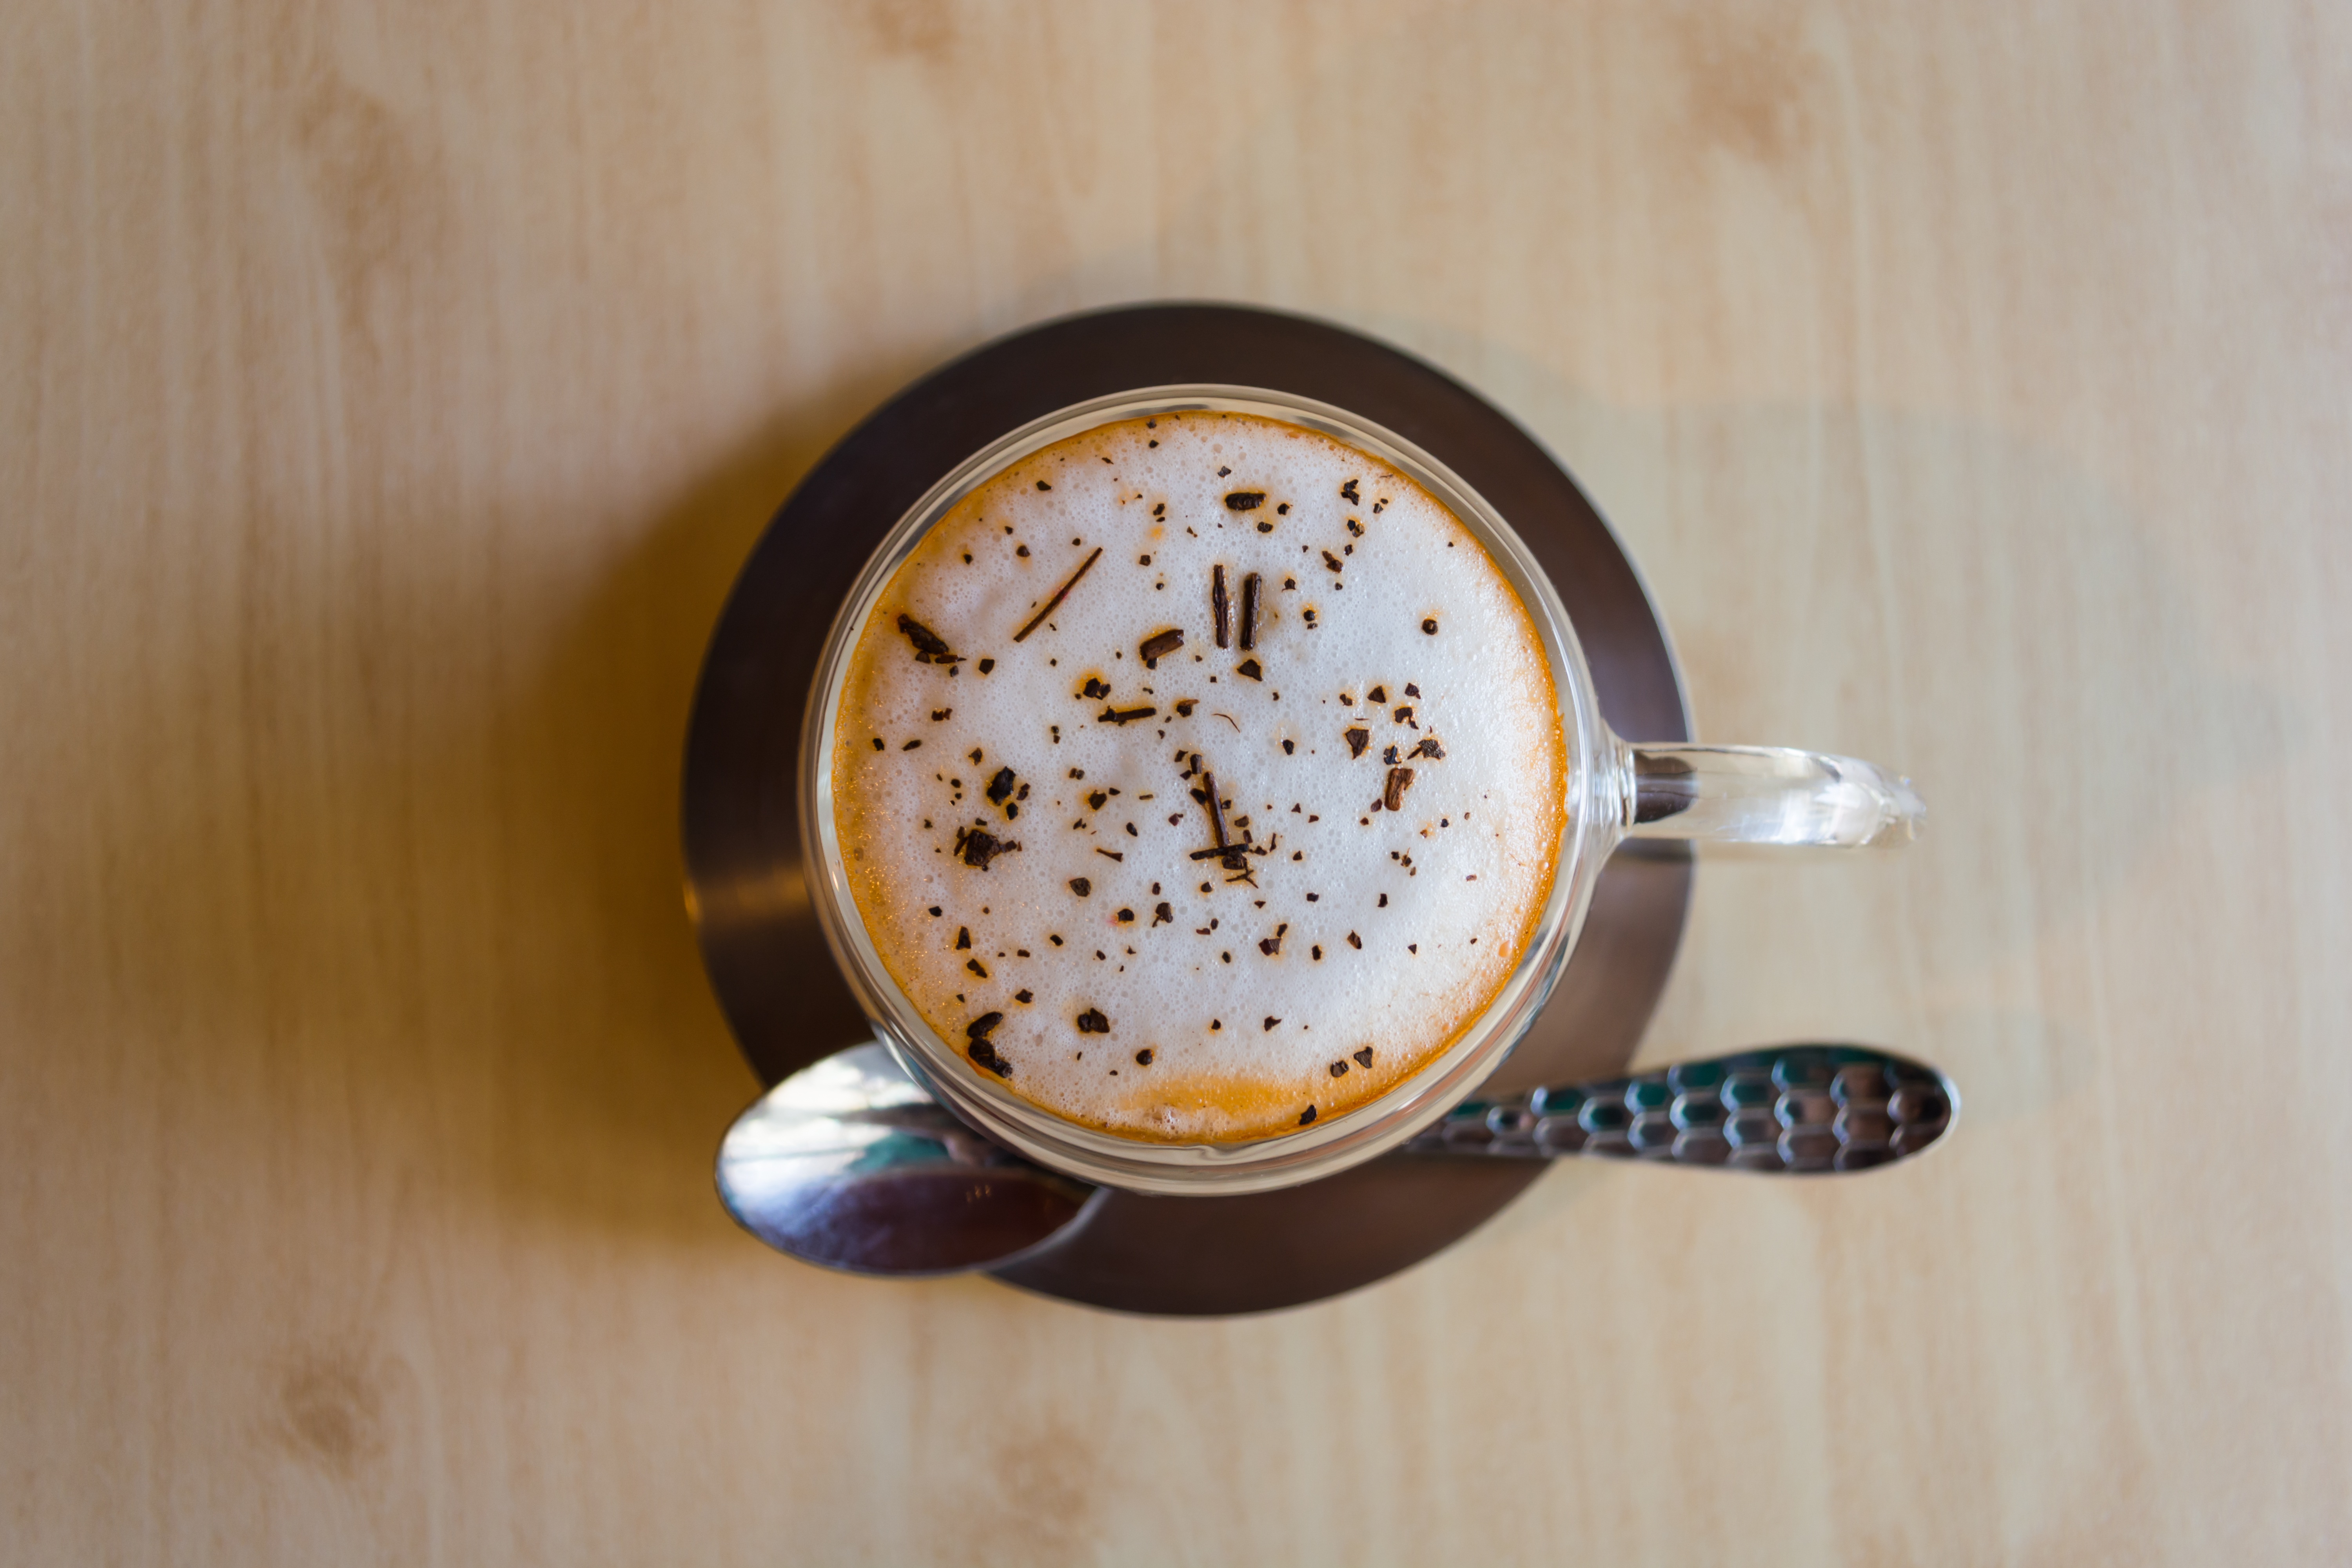
coffee shop, coffee, tea, morning, glass, atmosphere, cup, latte, cappuccino, food, relax, saucer, beverage, drink, milk, espresso, coffee cup, coffee mug, caffeine, holidays, fragrant, flavor, have a snack to eat